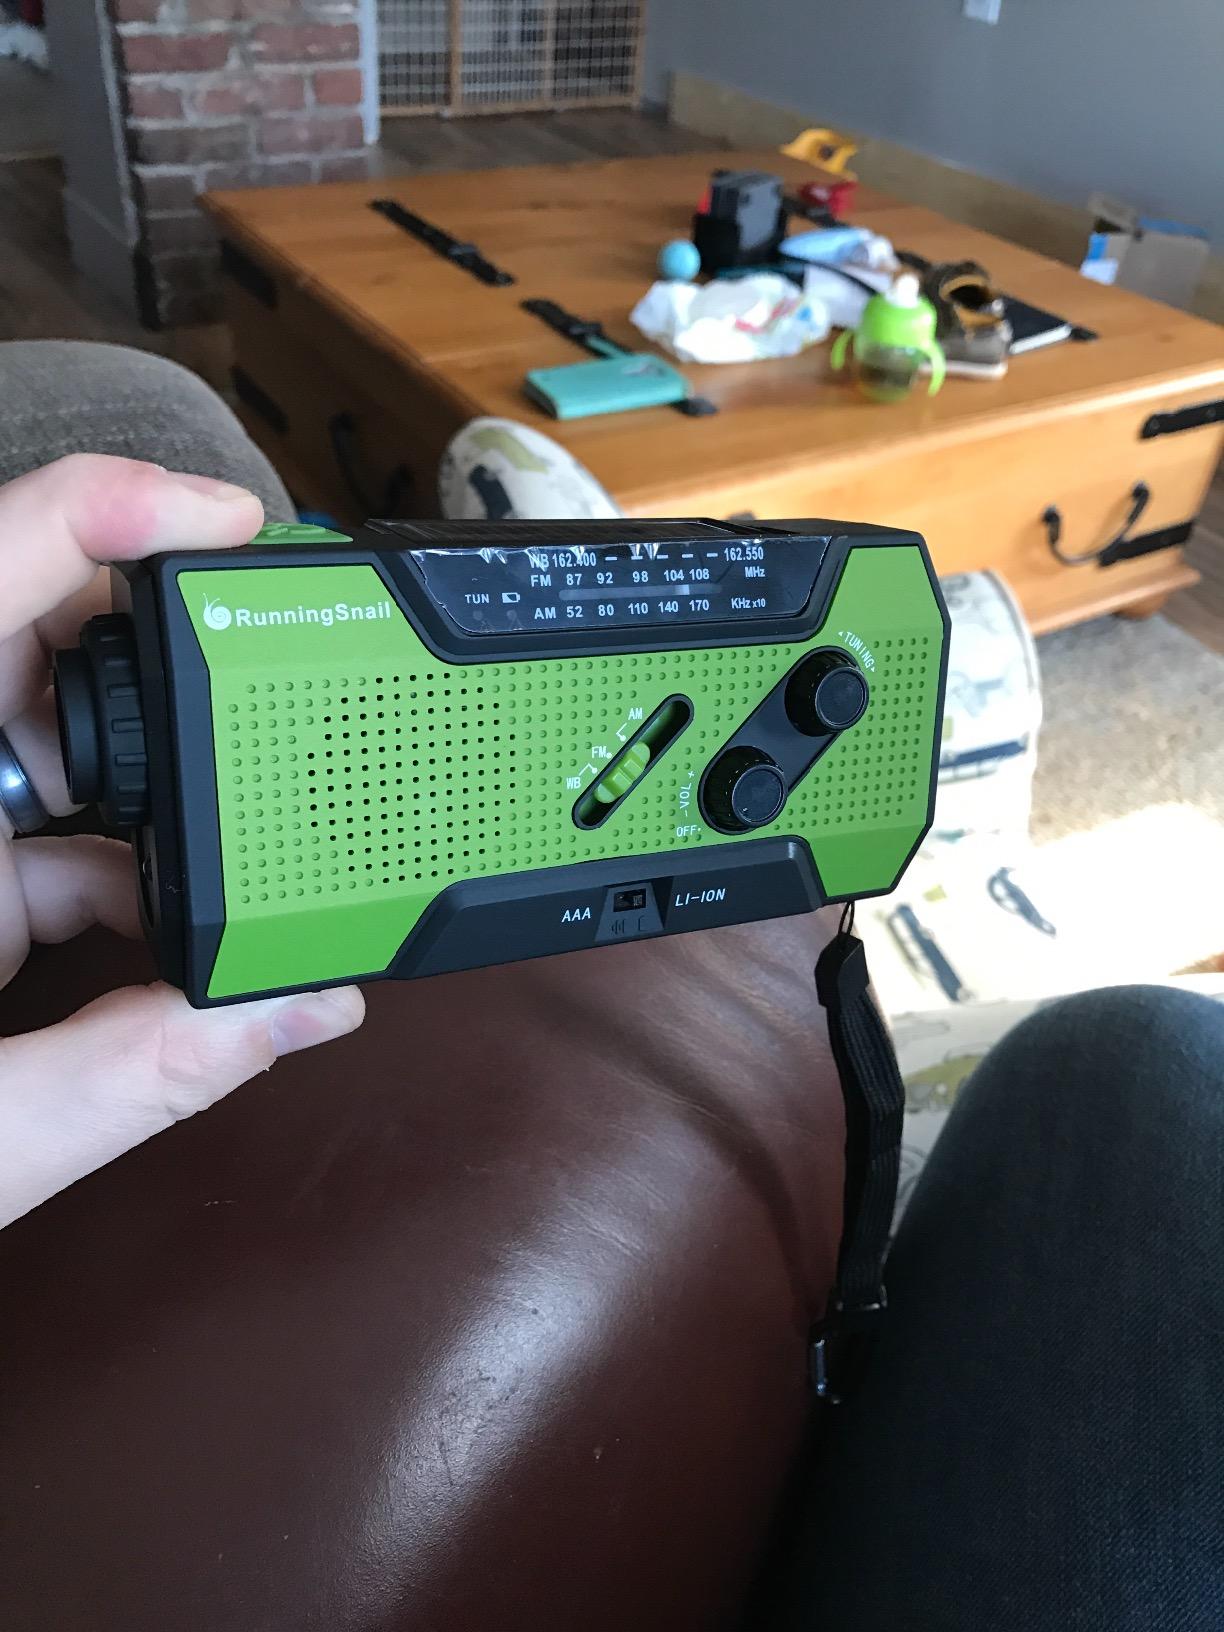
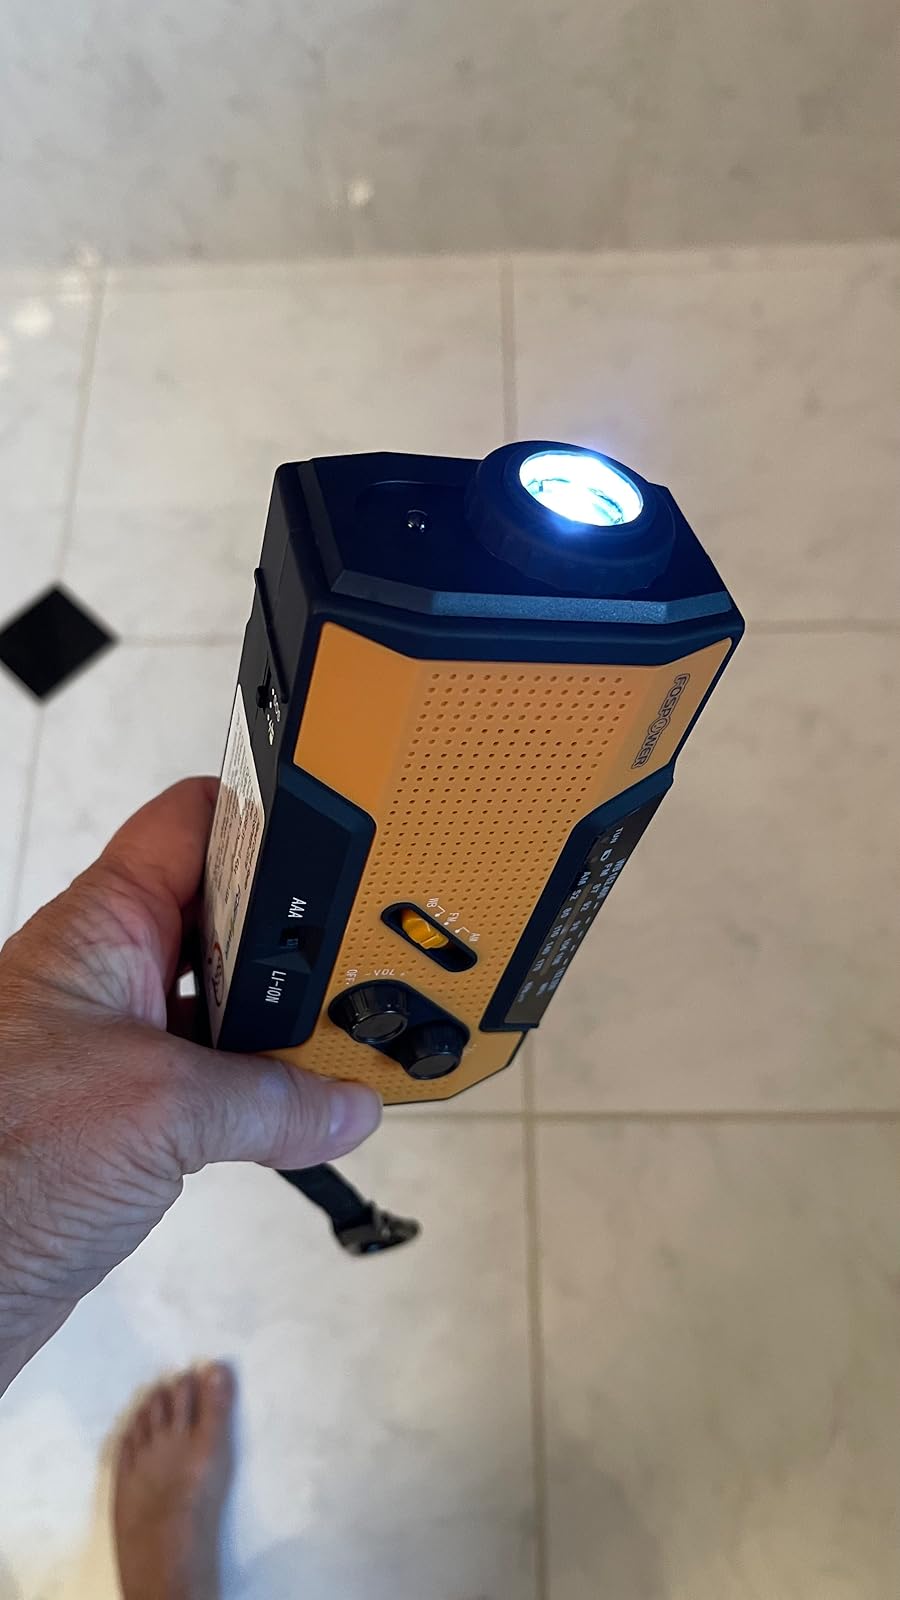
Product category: radio
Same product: no